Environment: real
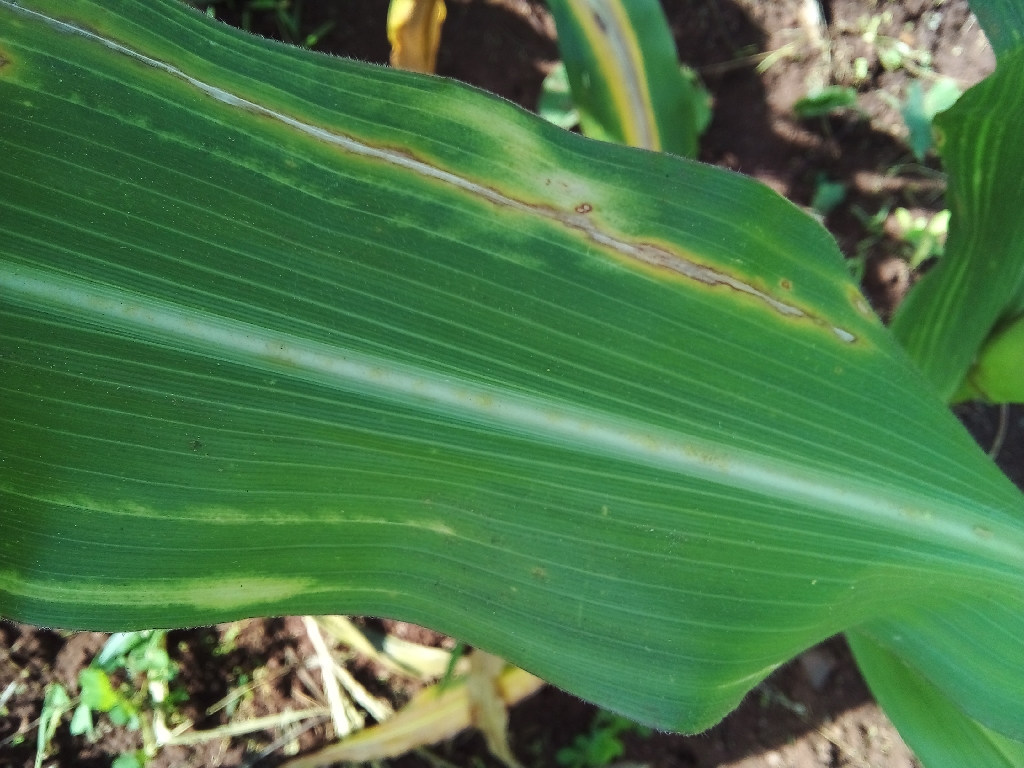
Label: northern_corn_leaf_blight